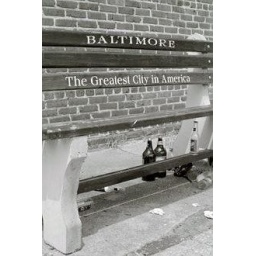
Baltimore city bus stop surrounded by enpty 40oz bottles